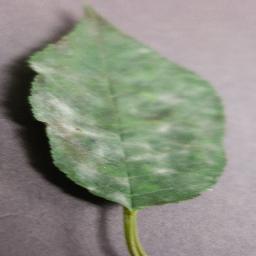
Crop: cherry
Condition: (including_sour)_powdery_mildew